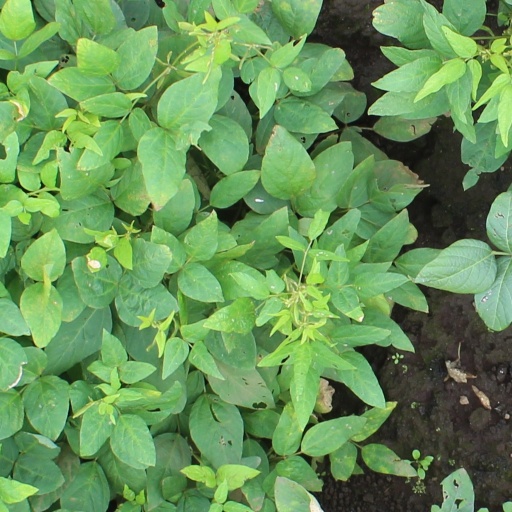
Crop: soybean